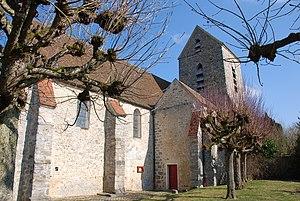
L'église Saint Martin de Recloses
Recloses est une commune française du canton de la Chapelle-la-Reine, située dans le département de Seine-et-Marne en région Île-de-France.
Cet article recense les monuments historiques de l'ouest de la Seine-et-Marne, en France.